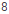
Number: 8